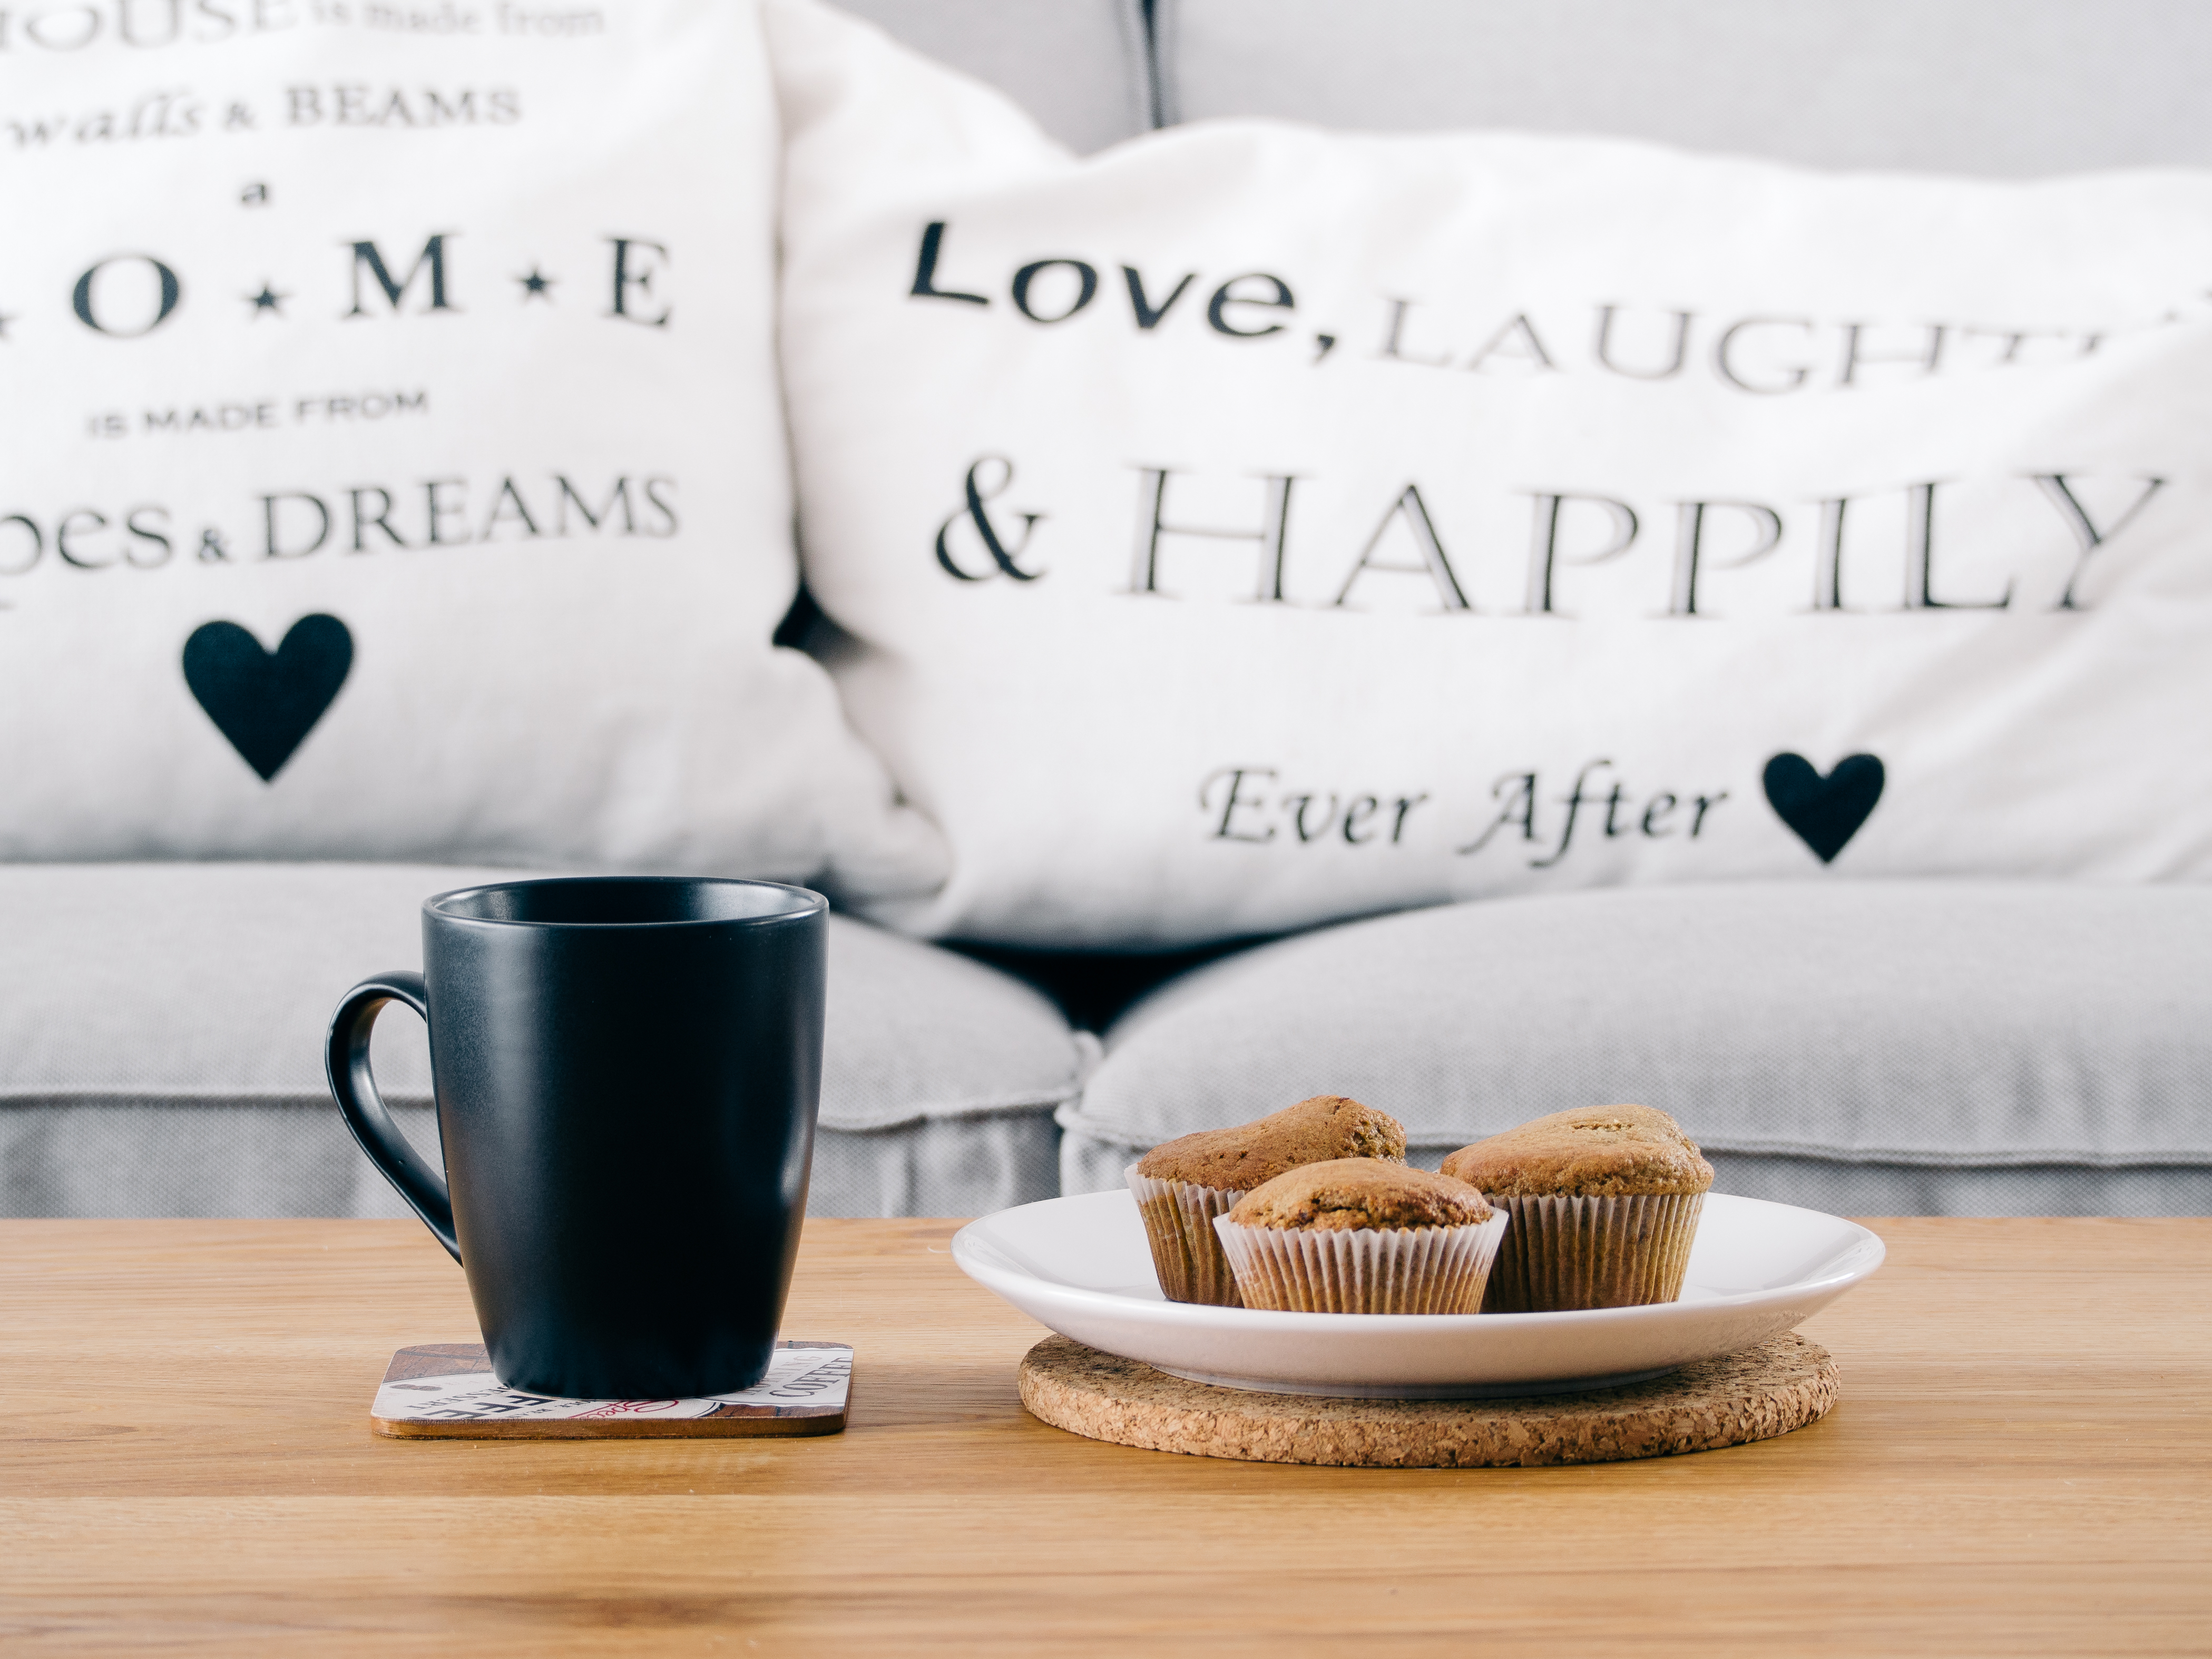
coffee, sweet, tea, cup, food, drink, furniture, mug, coffee cup, cake, couch, product, muffins, pillows